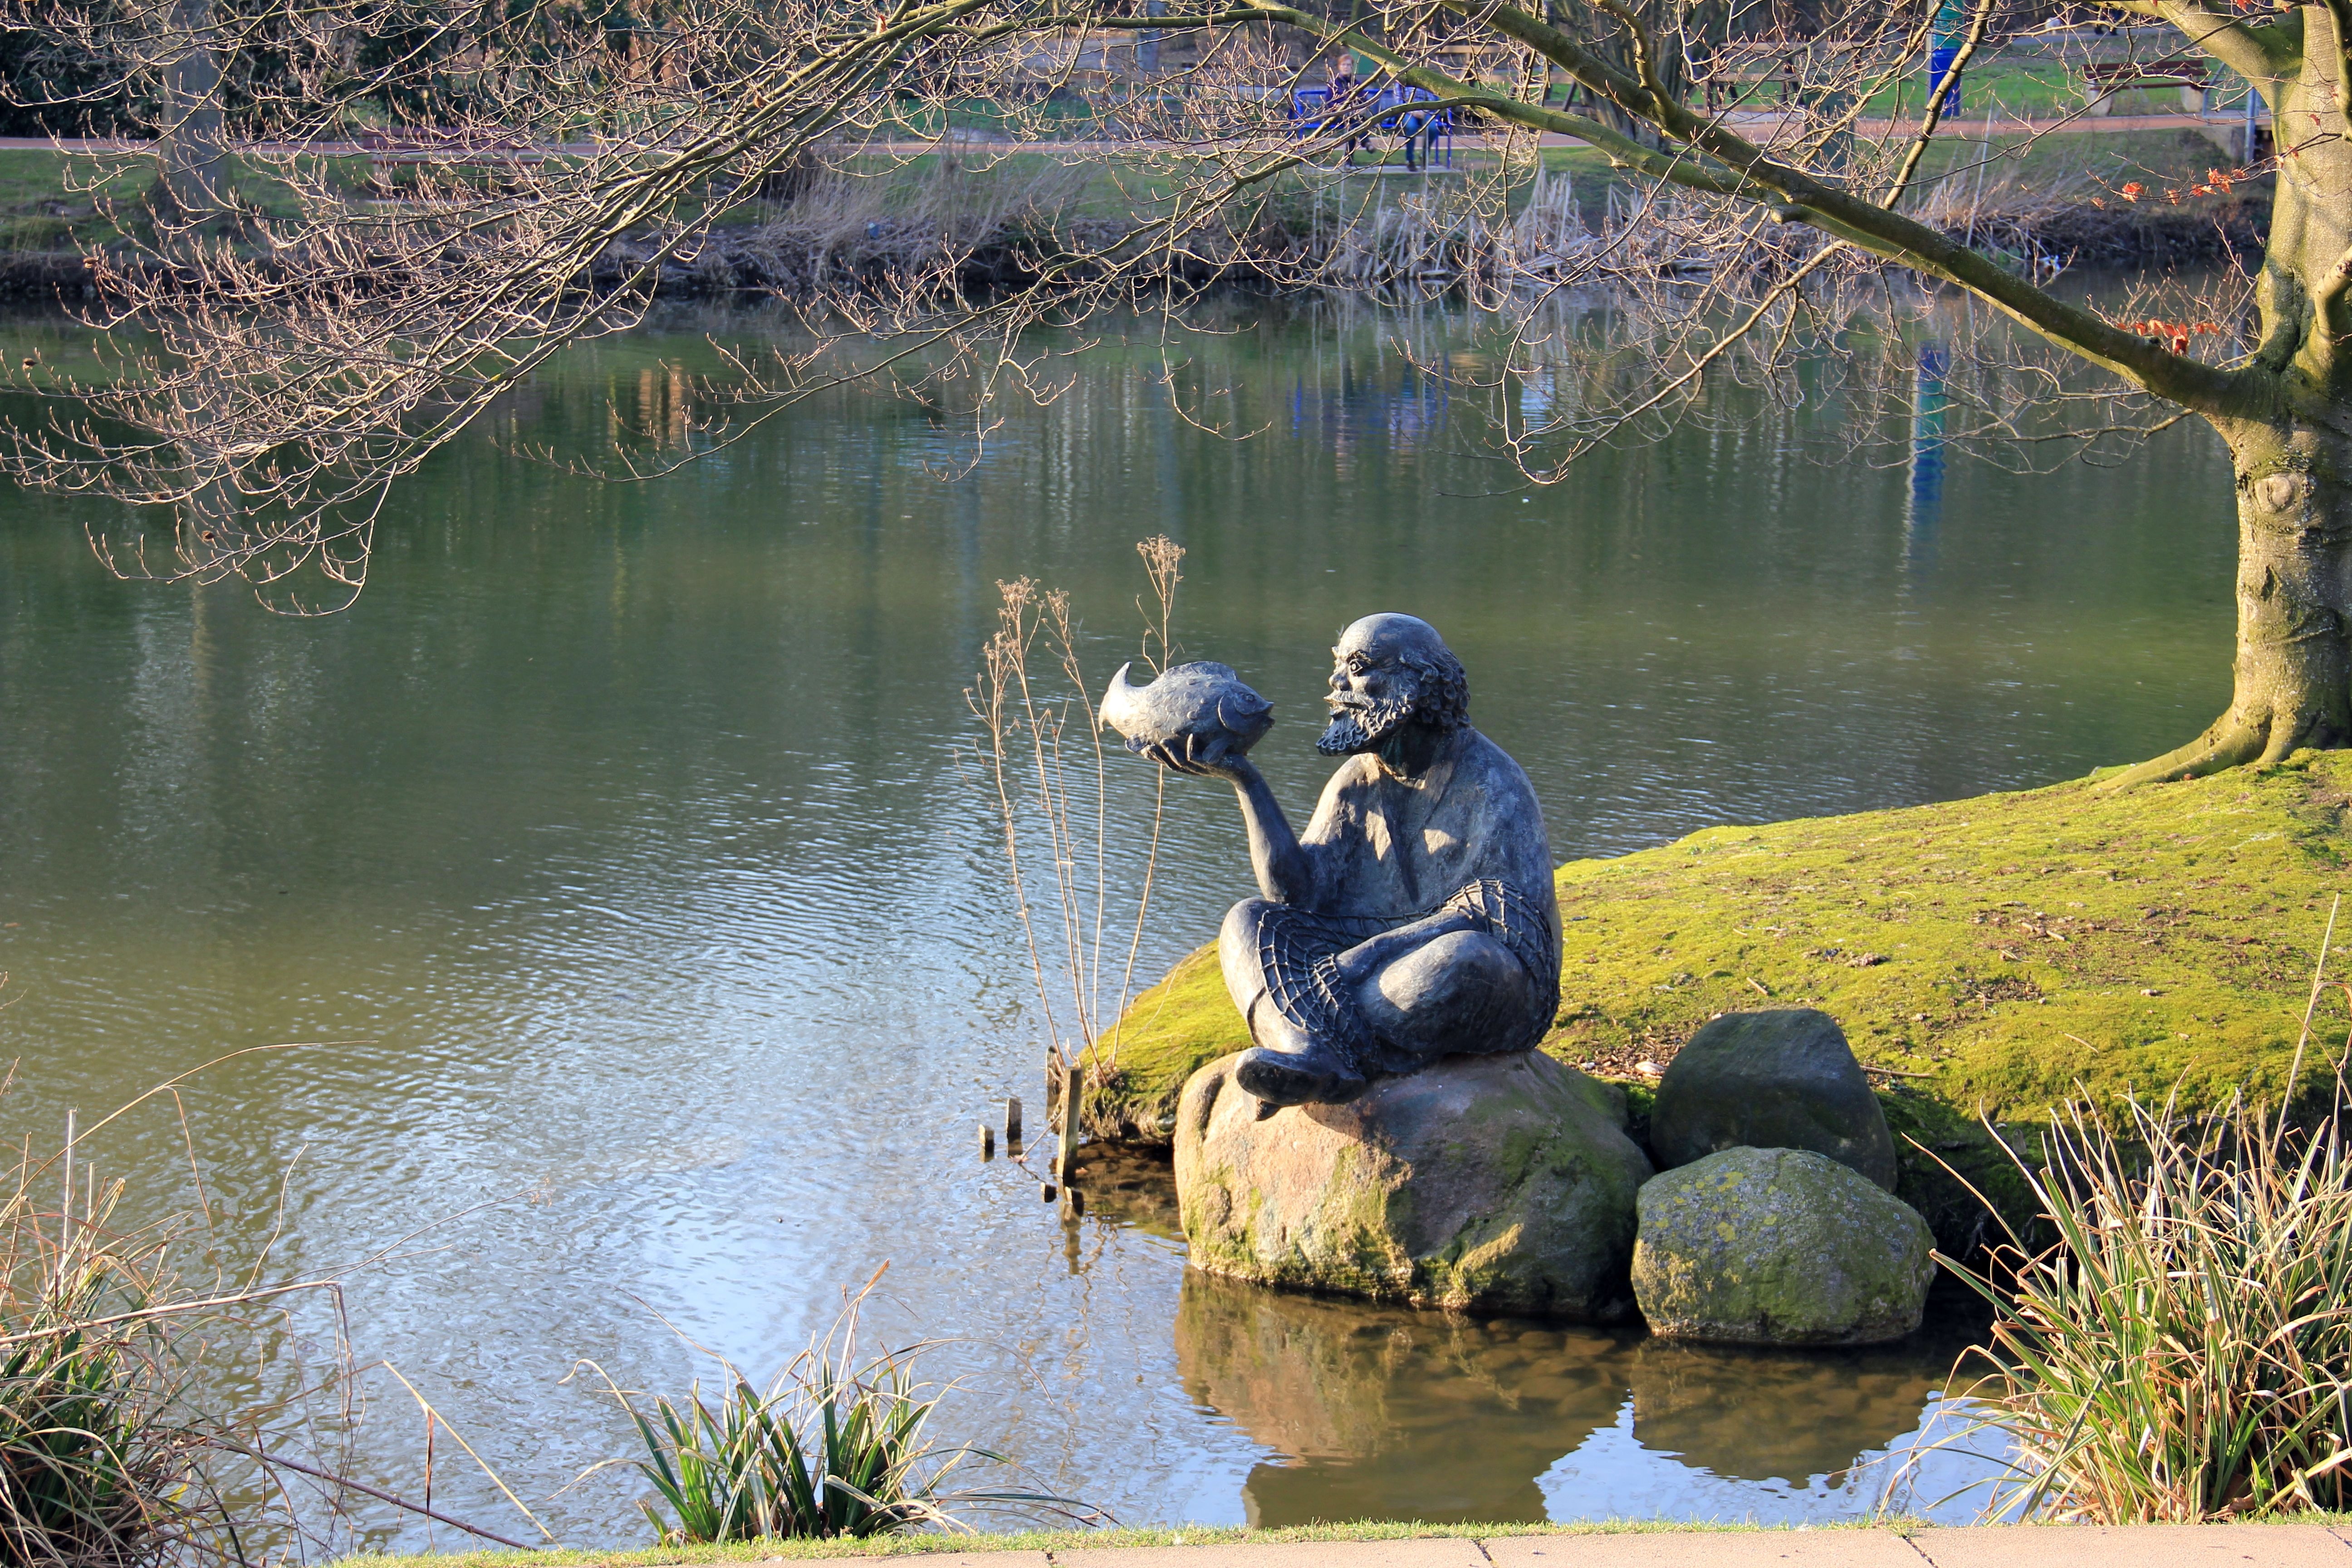
tree, water, nature, wilderness, lake, river, pond, wildlife, stream, spring, reflection, autumn, park, reservoir, fish, old man, waterway, body of water, sculpture, wetland, fish pond, recreational fishing